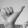
ASL letter: Y